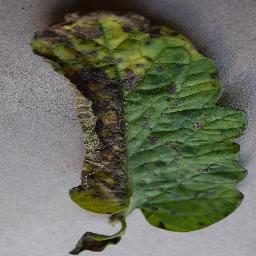
Label: Tomato___Early_blight